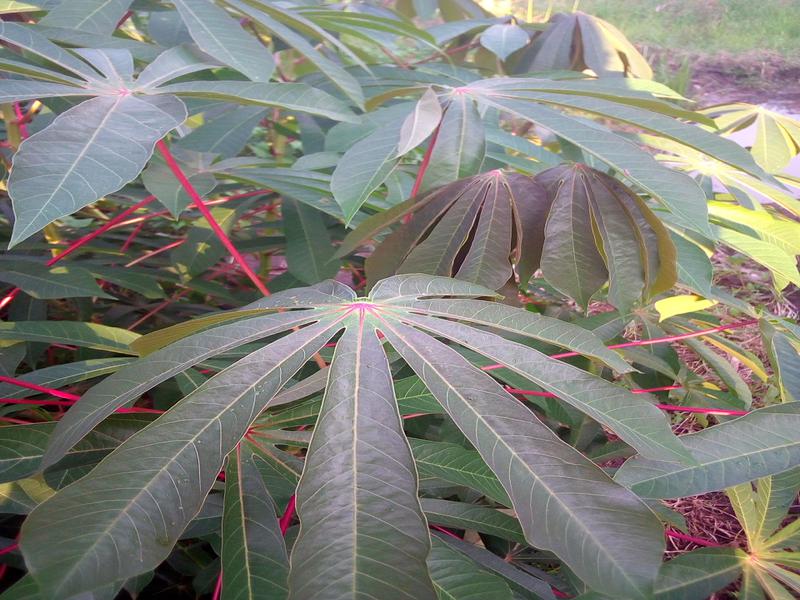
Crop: cassava
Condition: healthy